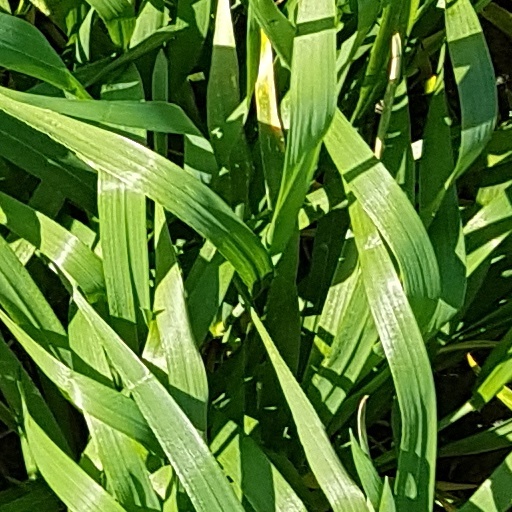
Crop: wheat